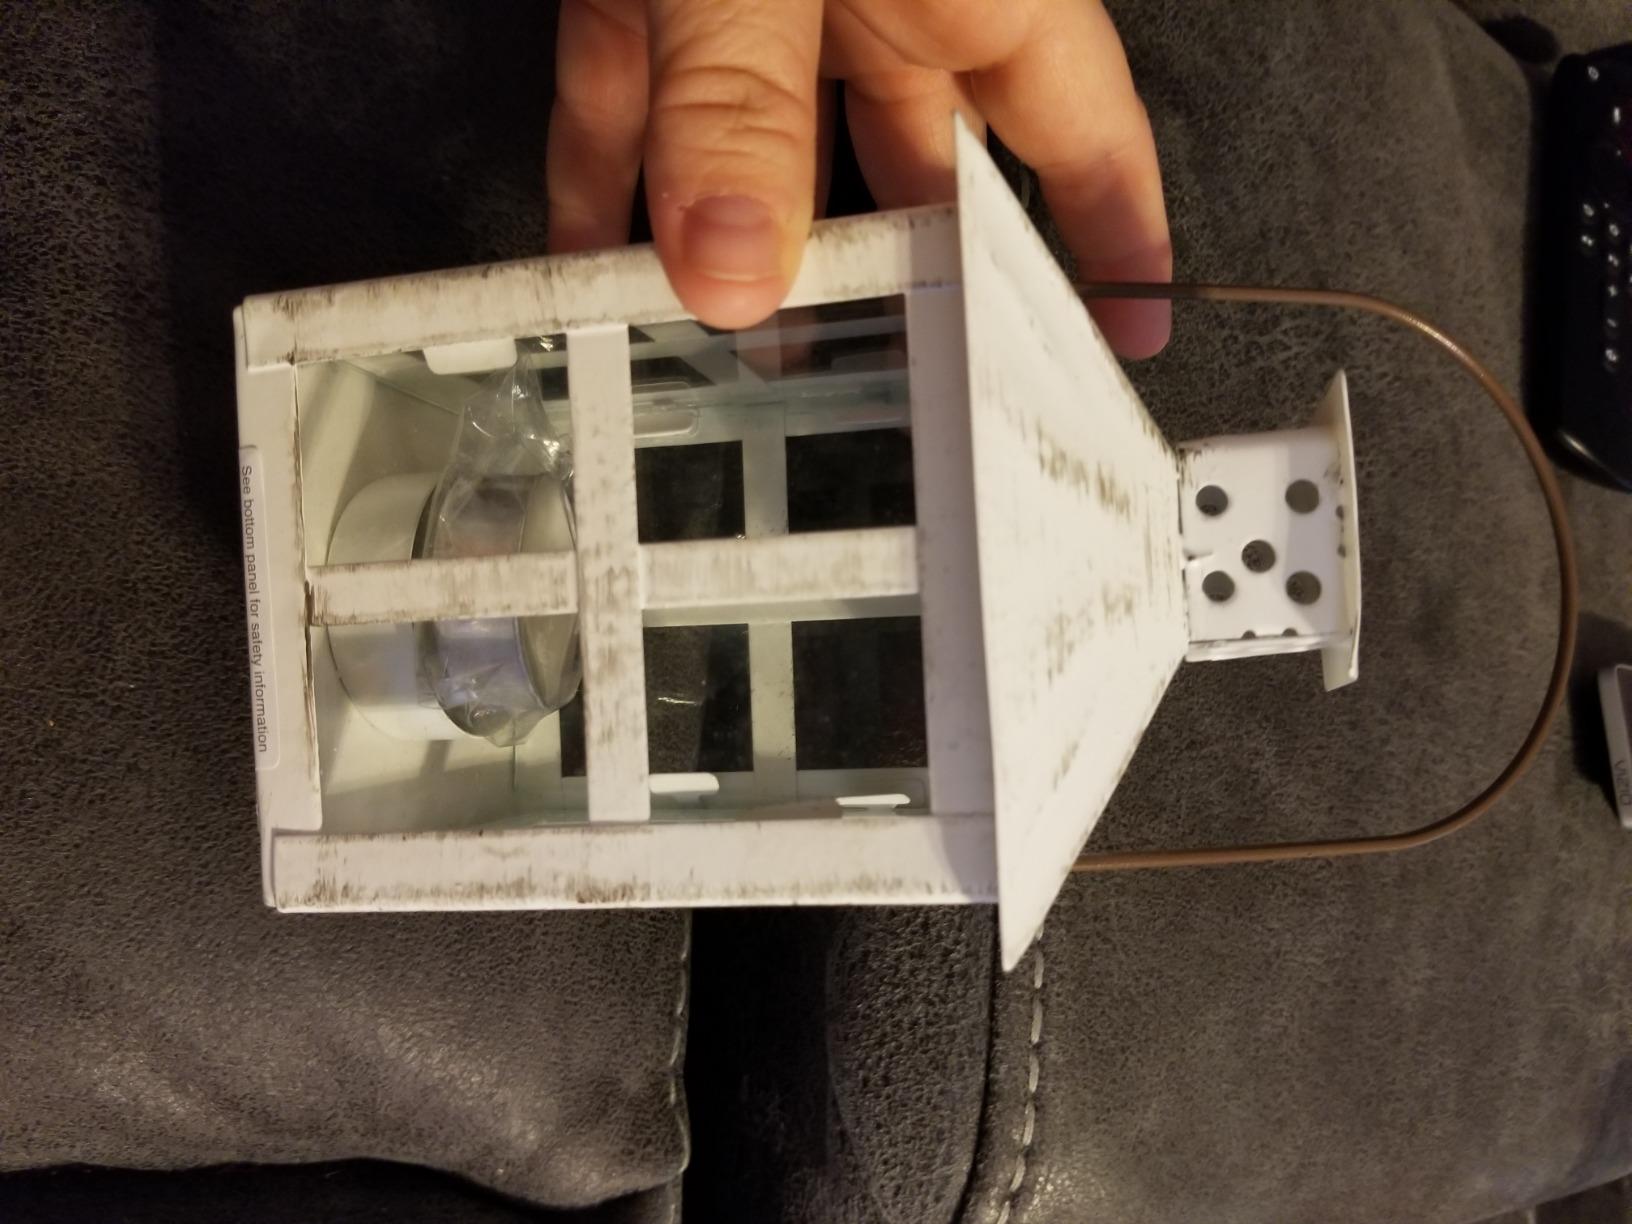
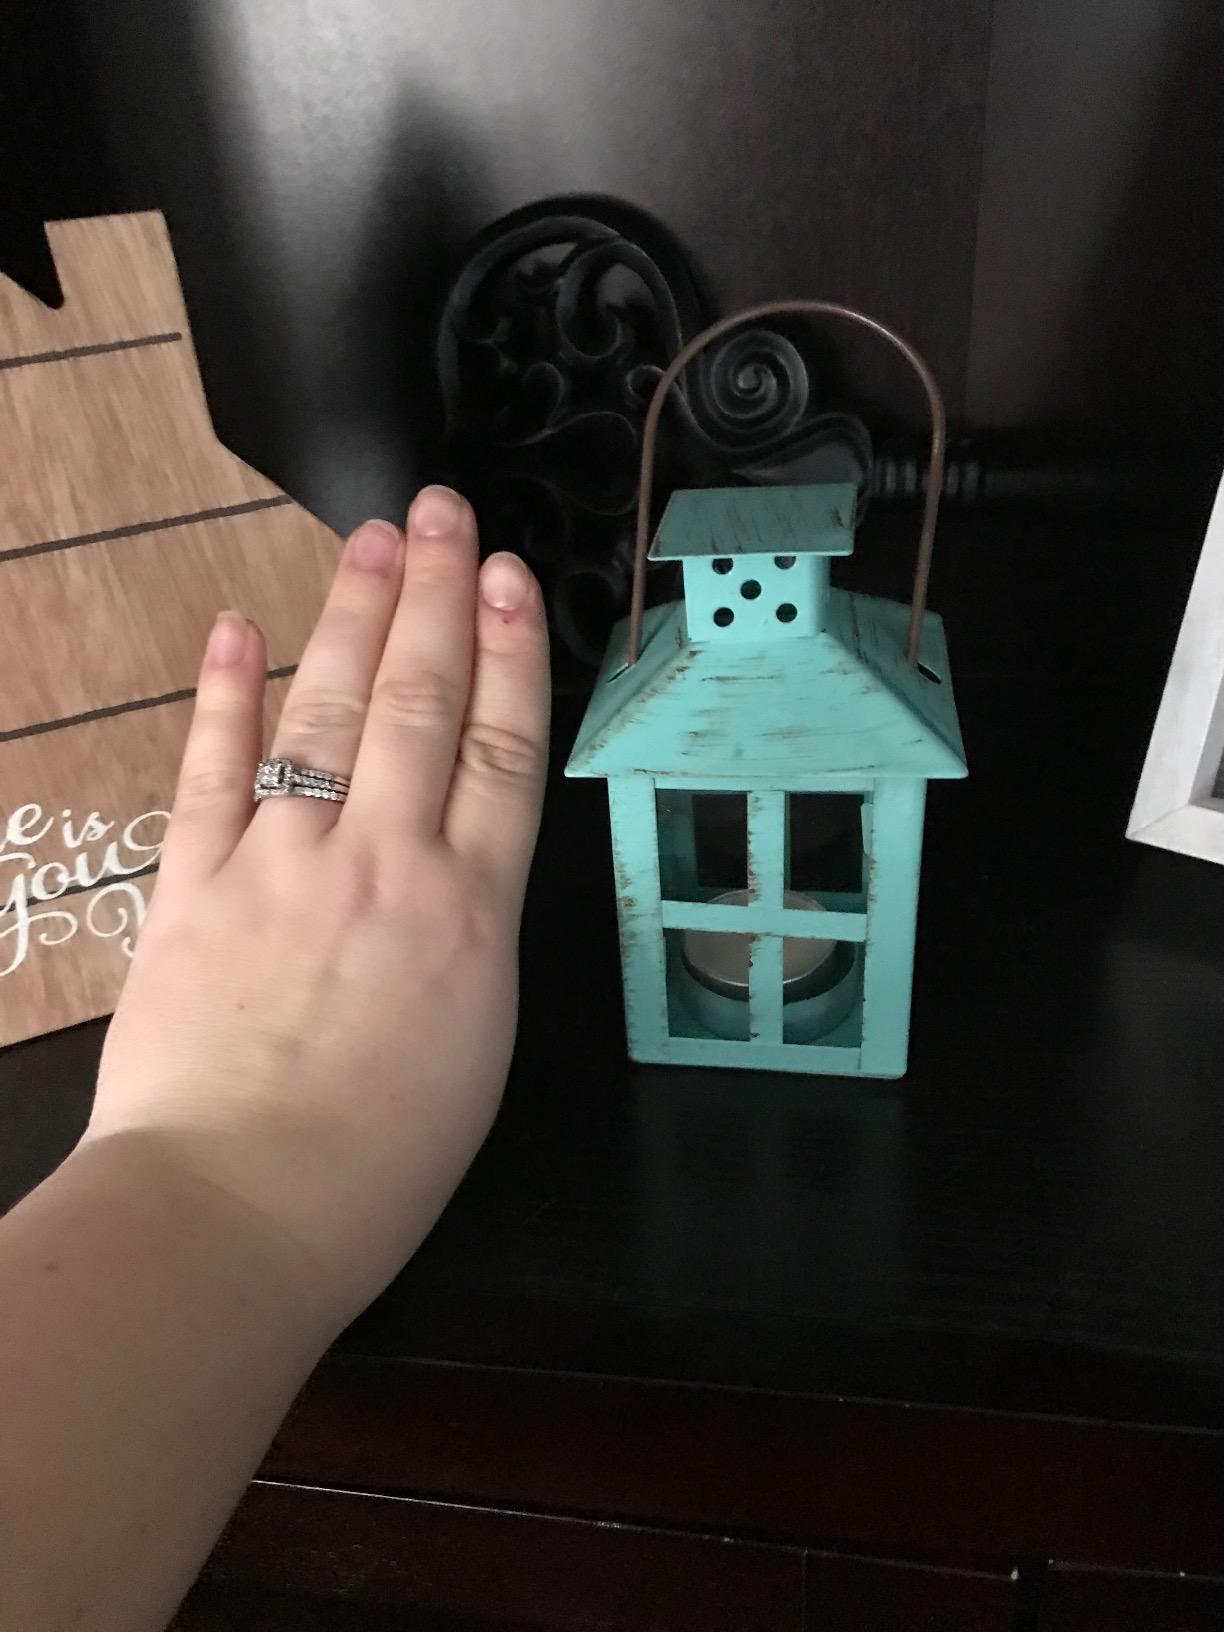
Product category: lantern
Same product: no